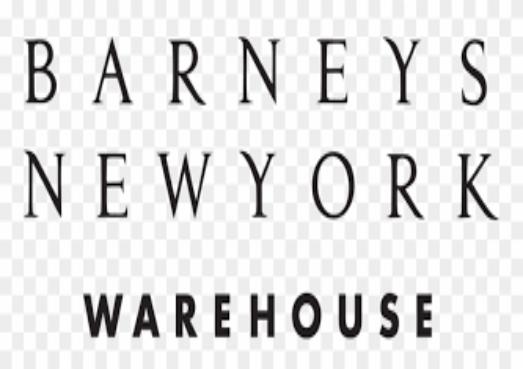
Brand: Barneys New York
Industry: Clothes